Richard Whittington

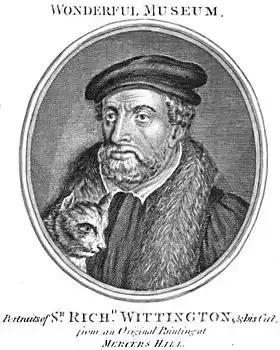
"Portraits of Sir Richard Whittington & his cat".Printed in "New Wonderful Museum", Vol. III (1805), "from the original painting at Mercers' Hall".

The gifts left in Whittington's will made him well known and he became a character in an English story that was adapted for the stage as a play, "The History of Richard Whittington, of his lowe byrth, his great fortune", in February 1604. In the 19th century this became popular as a pantomime called "Dick Whittington and His Cat", very loosely based on Richard Whittington. There are several versions of the traditional story, which tells how Dick, a boy from a poor Gloucestershire family, sets out for London to make his fortune, accompanied by, or later acquiring, his cat. At first he meets with little success, and is tempted to return home. However, on his way out of the city, whilst climbing Highgate Hill from modern-day Archway, he hears the Bow Bells of London ringing, and believes they are sending him a message. There is now a large hospital on Highgate Hill, named the Whittington Hospital, after this supposed episode. A traditional rhyme associated with this tale is: